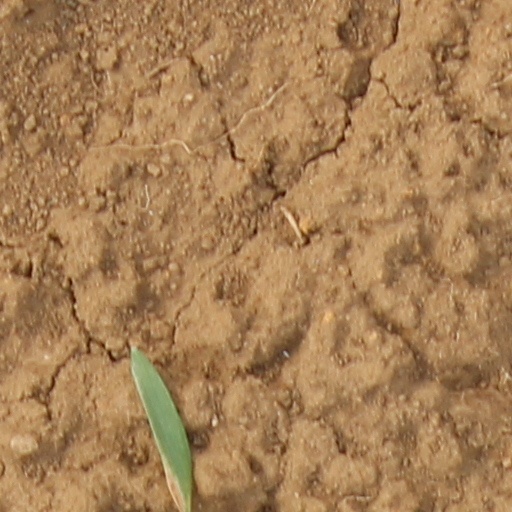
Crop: wheat